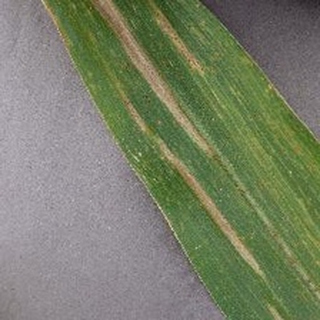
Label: corn_northern_leaf_blight